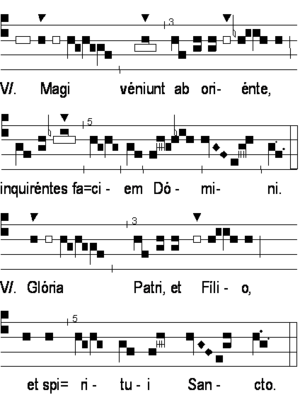
Verset de répons prolixe du premier mode
La psalmodie est une technique vocale consistant à réciter un texte sur une unique note. Souvent la psalmodie porte une connotation religieuse.